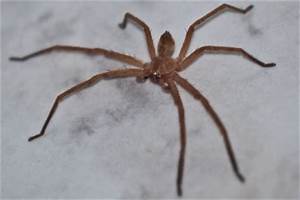
Label: spider